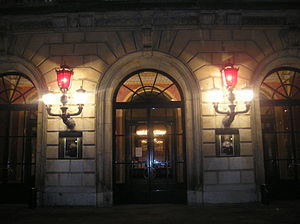
Det Kongelige Teater / Chefer for de forskellige kunstarter
Når de røde lygter er tændt ved Gamle Scene, er alt udsolgt til aftenens forestilling.
Det Kongelige Teater er et dansk teater, der siden 1748 har ligget på Kongens Nytorv i København. Først som kongens og siden hele landets scene. Det var bemærkelsesværdigt at have alle fire kunstarter: skuespil, opera, ballet og orkester i samme hus.